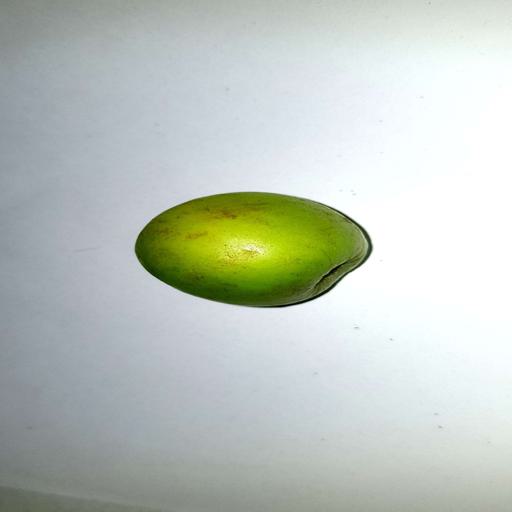
Label: healthy